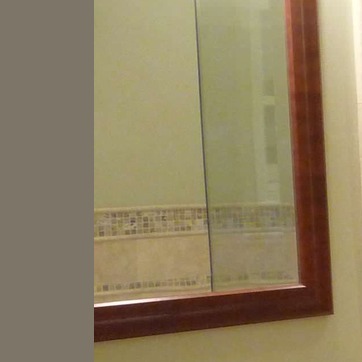
Material: mirror